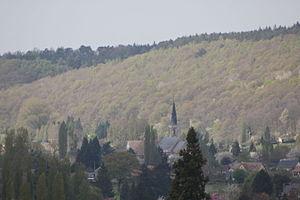
Vue d'Annebault
Appeville-Annebault est une commune française située dans le département de l'Eure, en région Normandie.